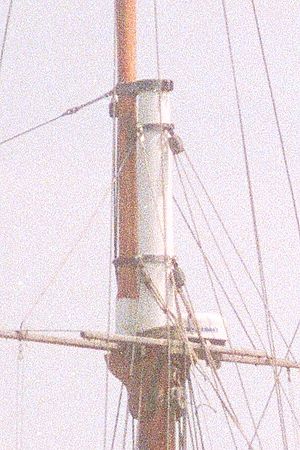
Mast / Skibsmaster / Skibsmastens sammensætning
Saling - sammenføjning af to stænger på mast
En mast er en oprejst genstand, f.eks. en pæl eller et rør, der bærer et eller andet.